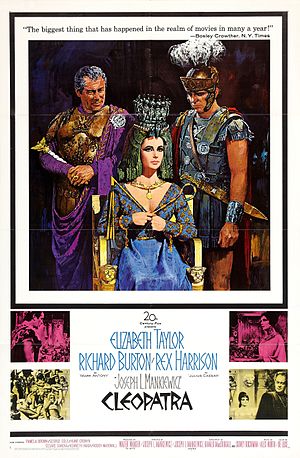
Cleopatra (film fra 1963)
Cleopatra er en amerikansk historisk dramafilm fra 1963, instrueret af Joseph L. Mankiewicz og med Elizabeth Taylor, Richard Burton og Rex Harrison i hovedrollerne. Filmen handler om Kleopatra VII af Ægypten og hendes forhold til Julius Caesar og Marcus Antonius.